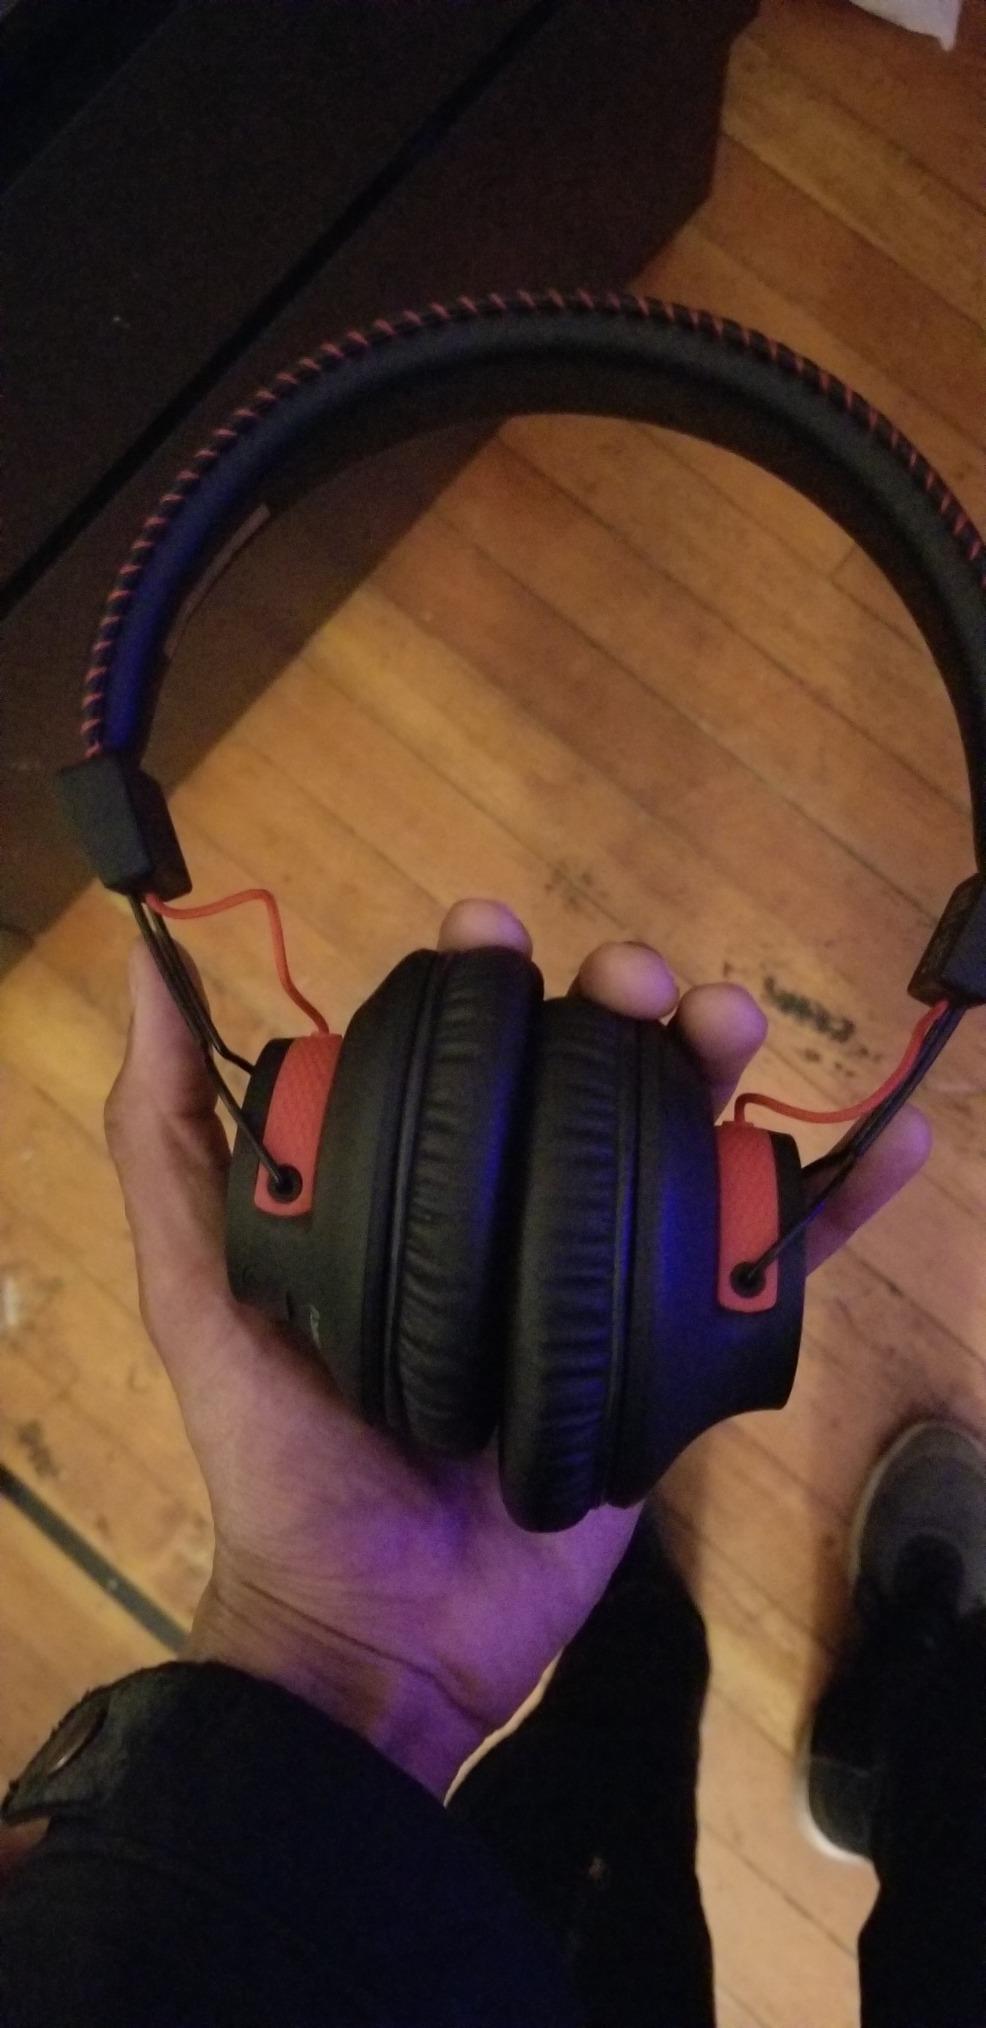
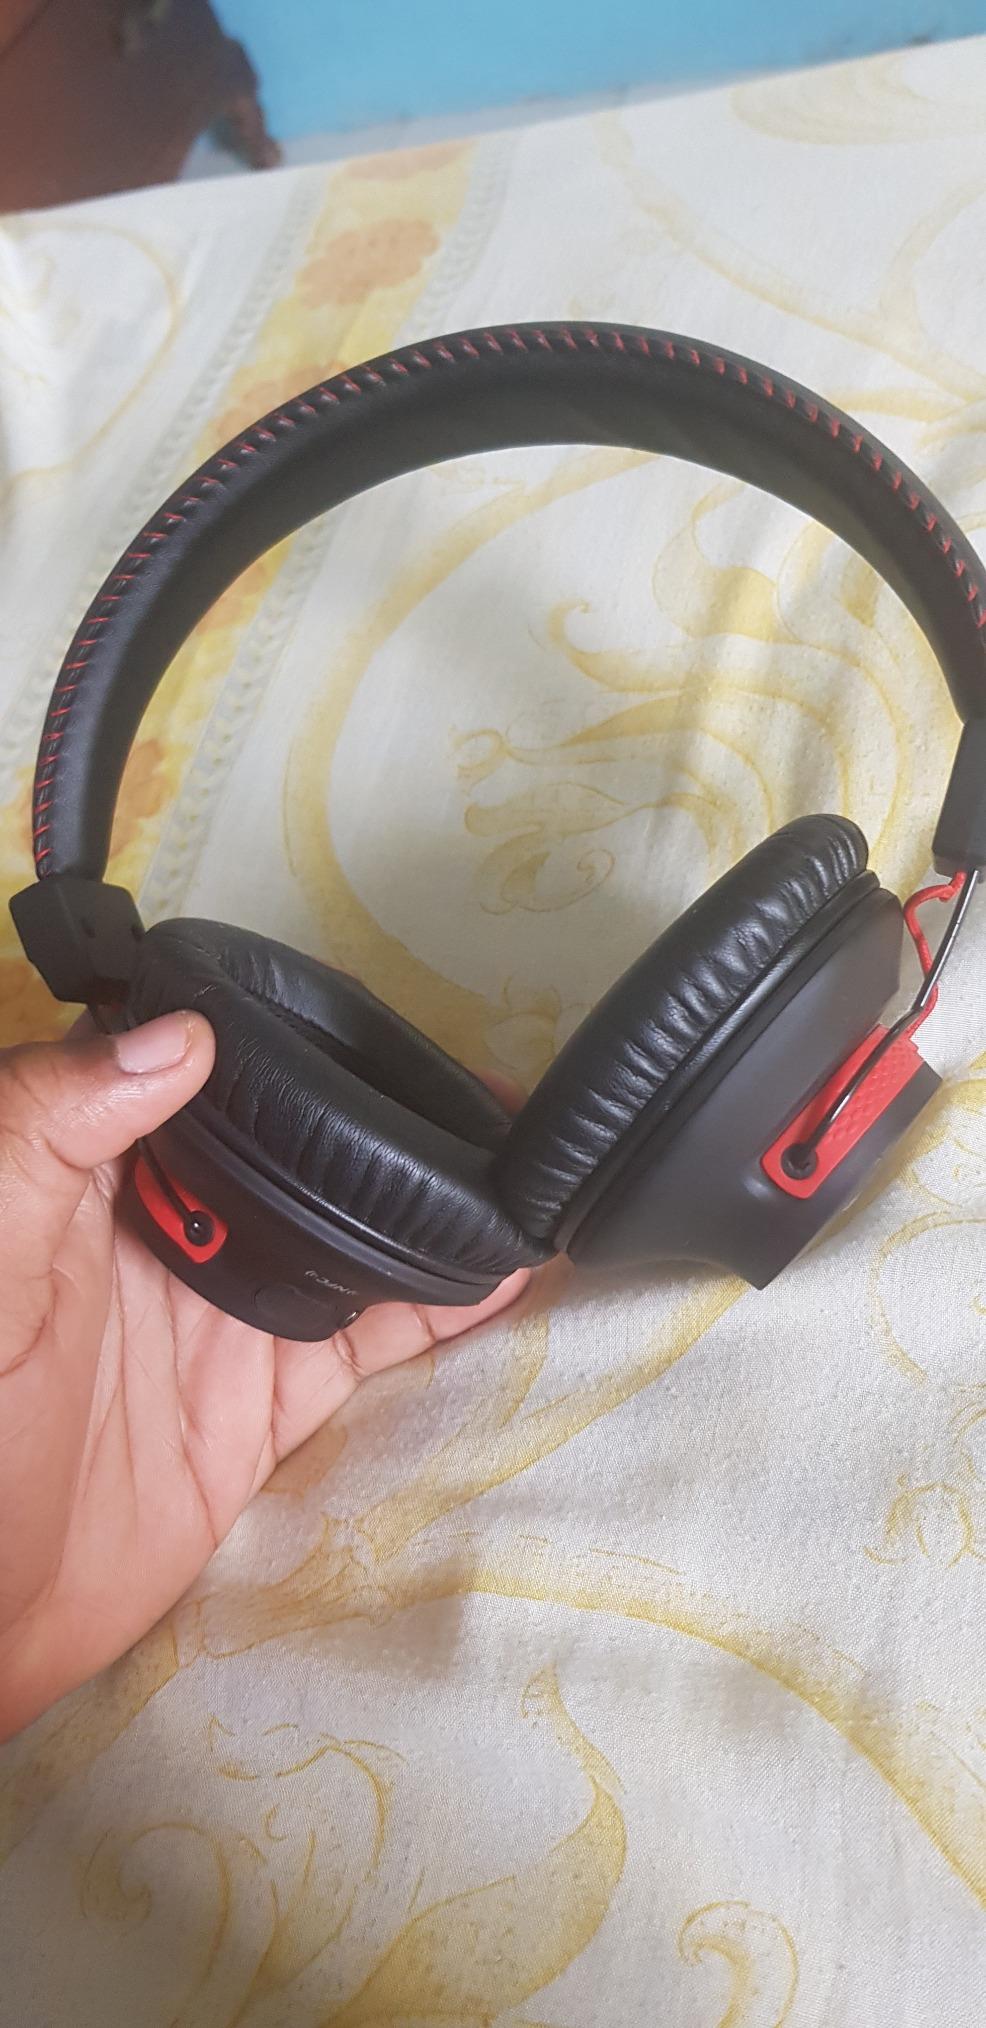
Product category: headphones
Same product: yes